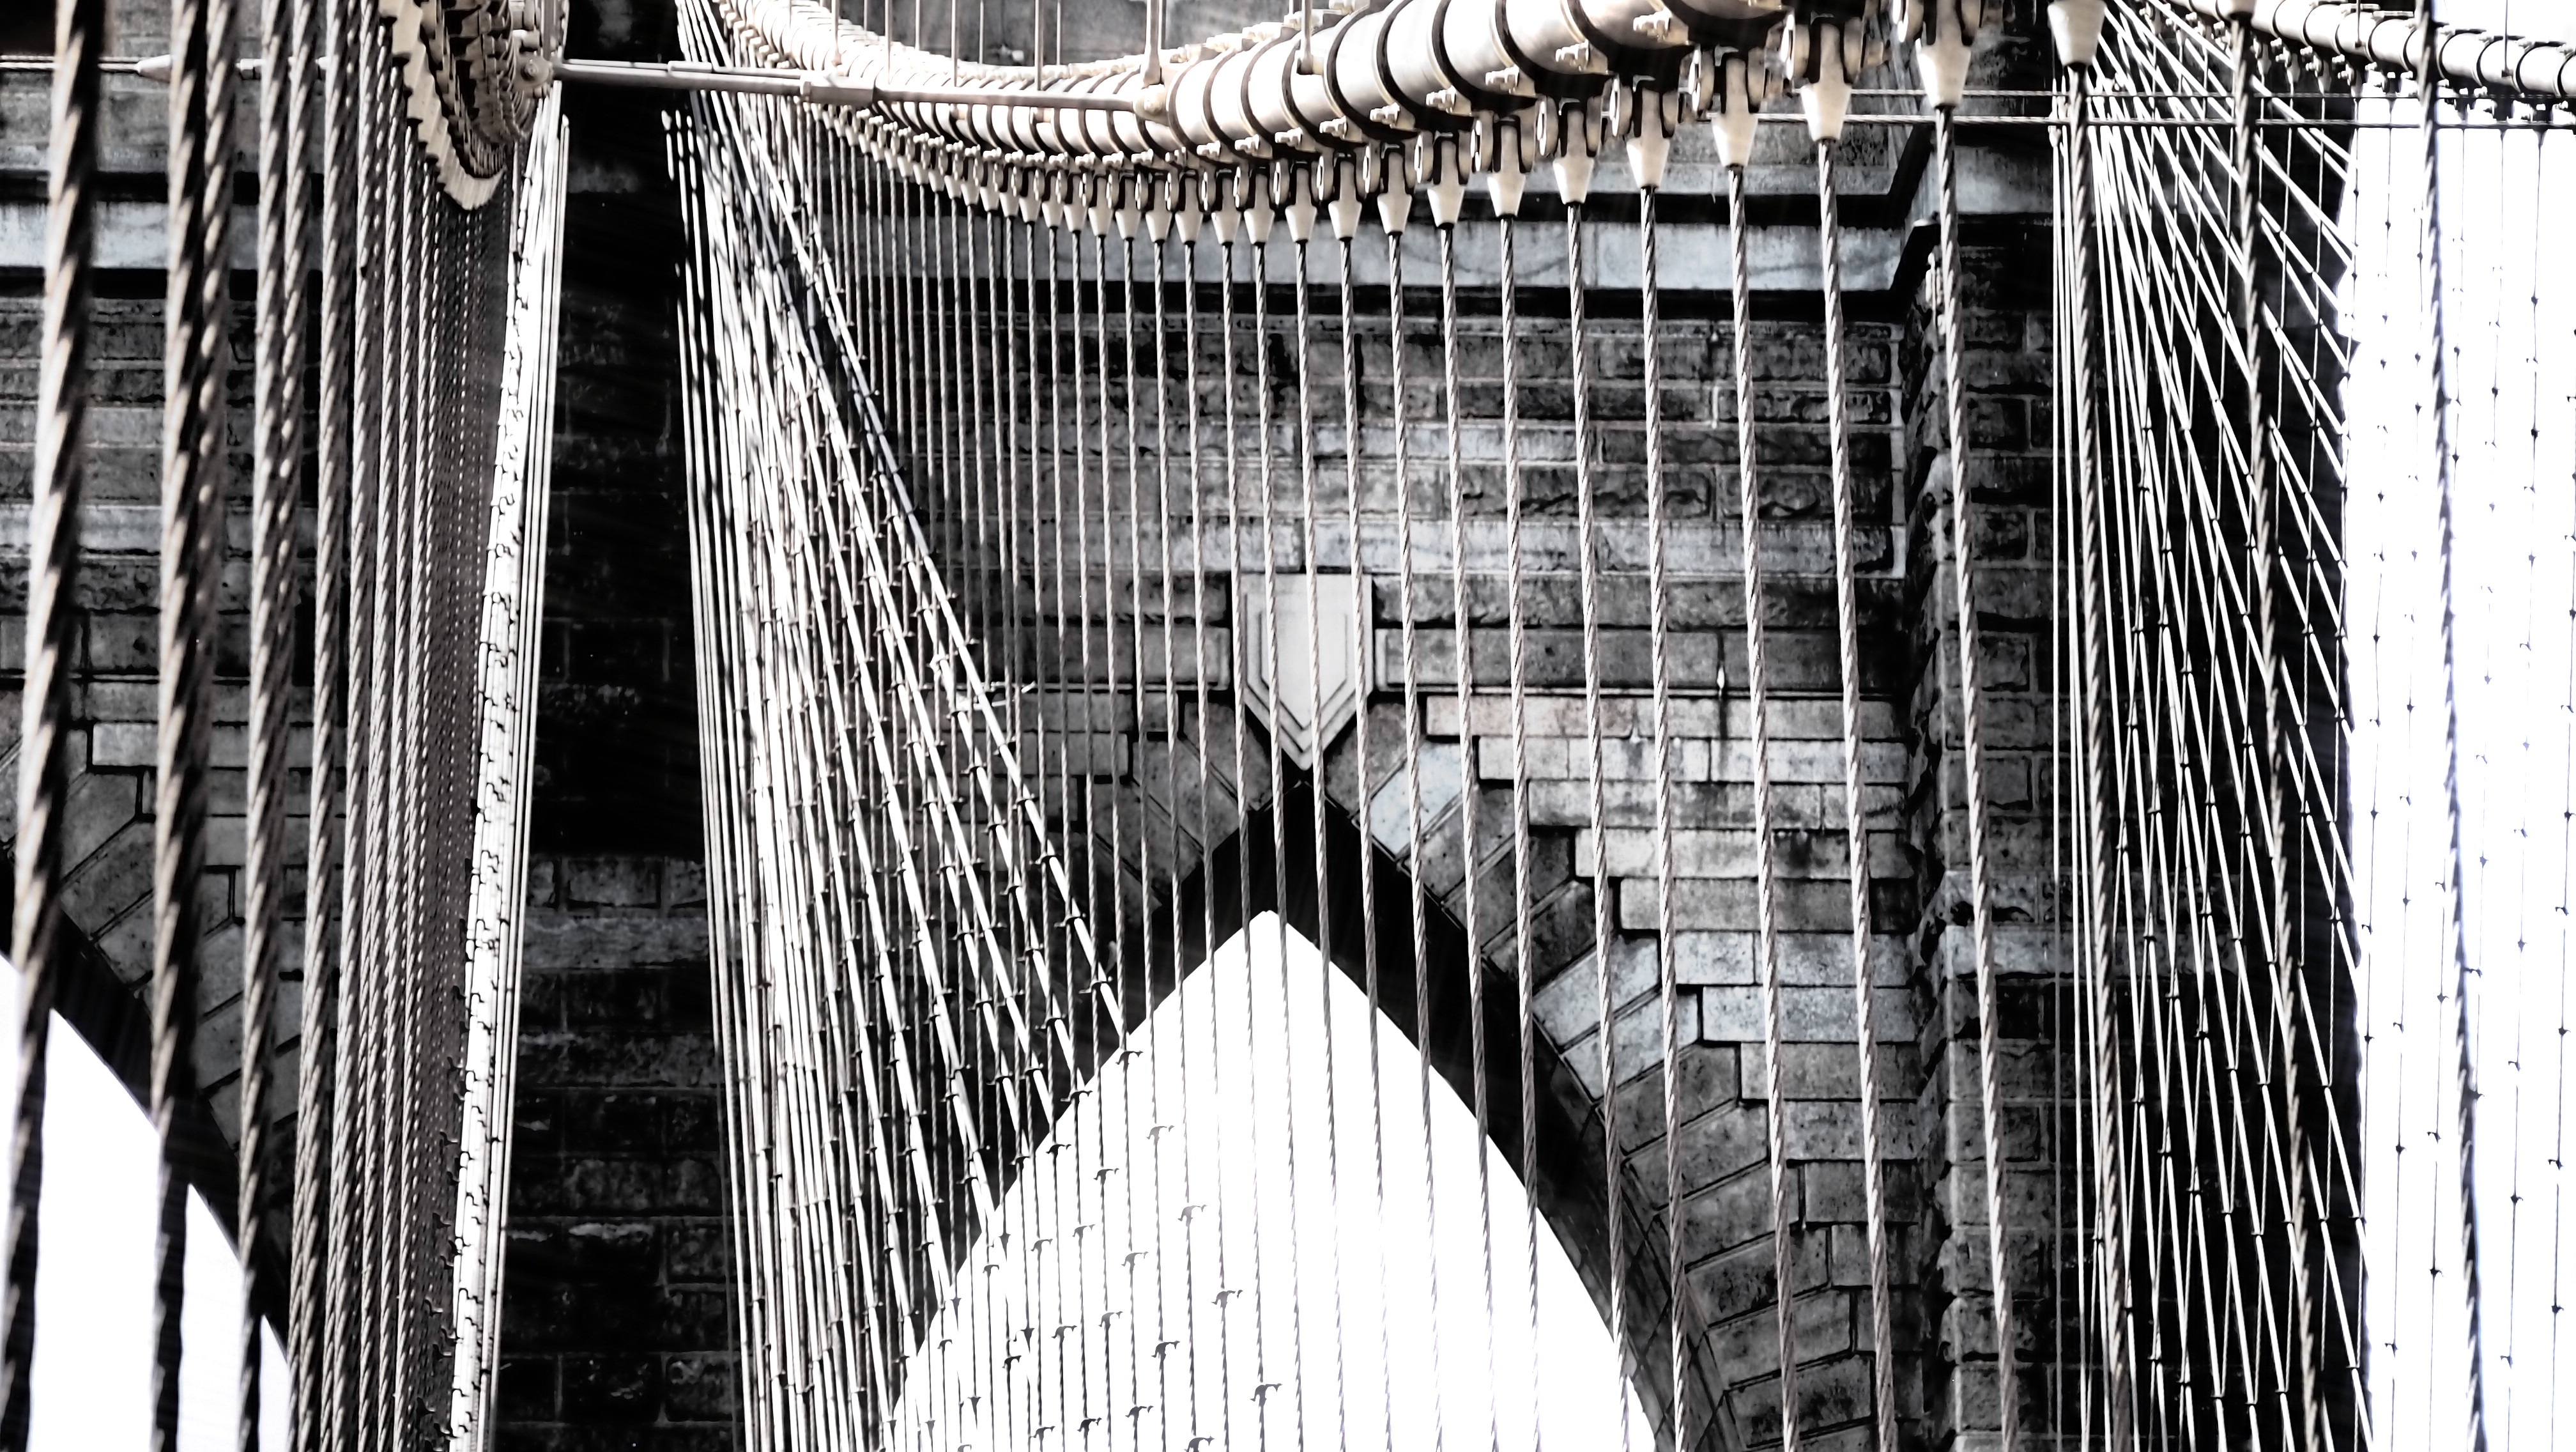
black and white, new york, new york city, brooklyn bridge, curtain, landmark, attraction, monochrome, interior design, places of interest, symmetry, monochrome photography